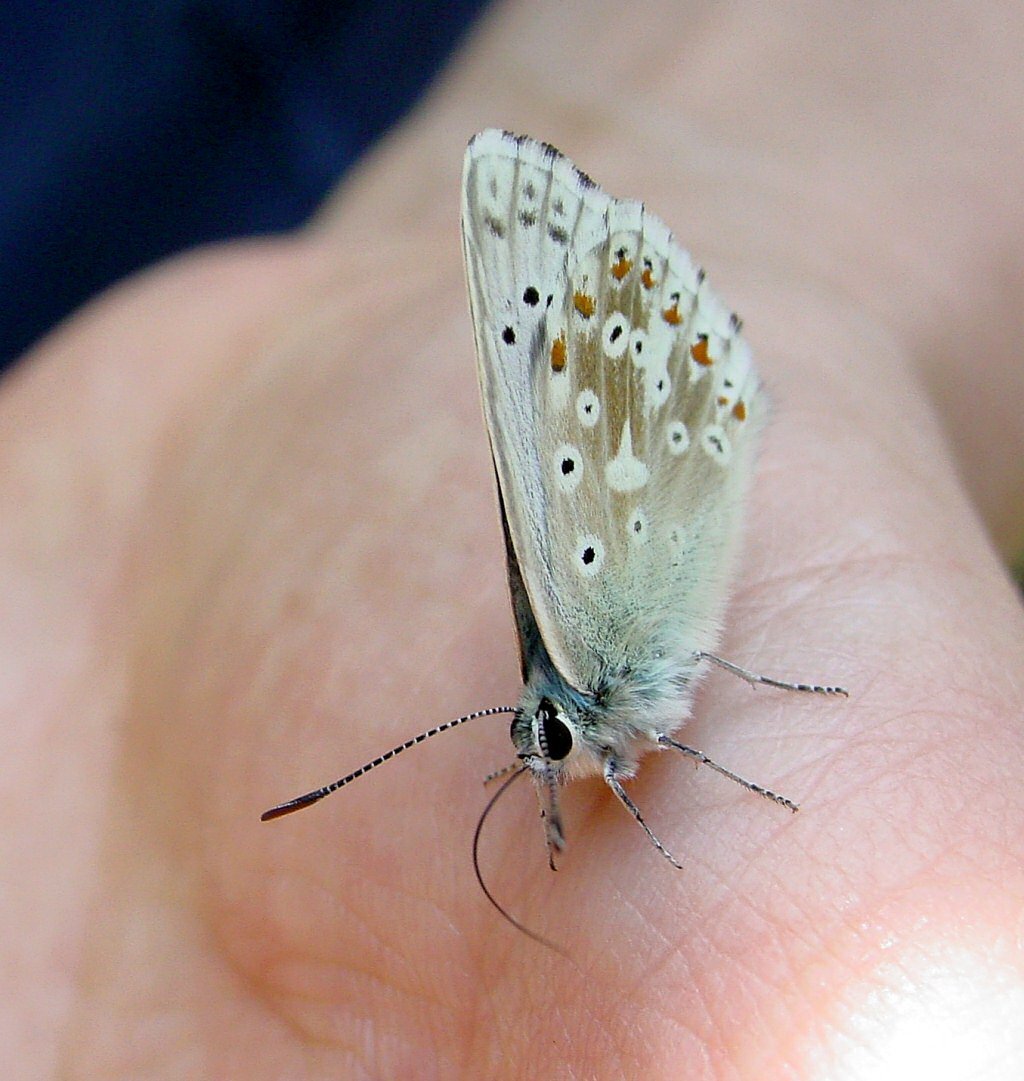
nature, wing, petal, animal, insect, butterfly, fauna, invertebrate, close up, macro photography, arthropod, pollinator, moths and butterflies, lycaenid